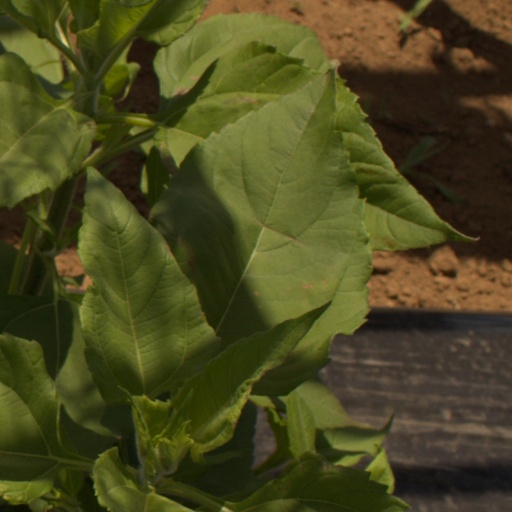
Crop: Jerusalem artichoke